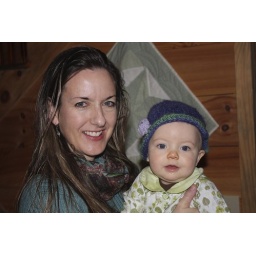
Mom and Addie with cute winter hat from the Gritzners in ID